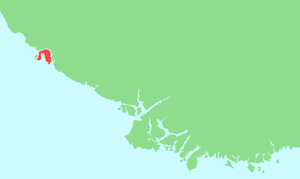
Eigerøy
Eigerøya (i rødt) ved kysten af Rogaland.
Eigerøya er en ø ud for Egersund i Rogaland fylke i Norge. Øen har forbindelse til fastlandet over Eigerøy bro, som stod færdig i 1951. Øen har flere kendte virksomheder og attraktioner: Aker Solutions, C-Map, Simrad, Eigerøy fyr og krigsminder fra anden verdenskrig.